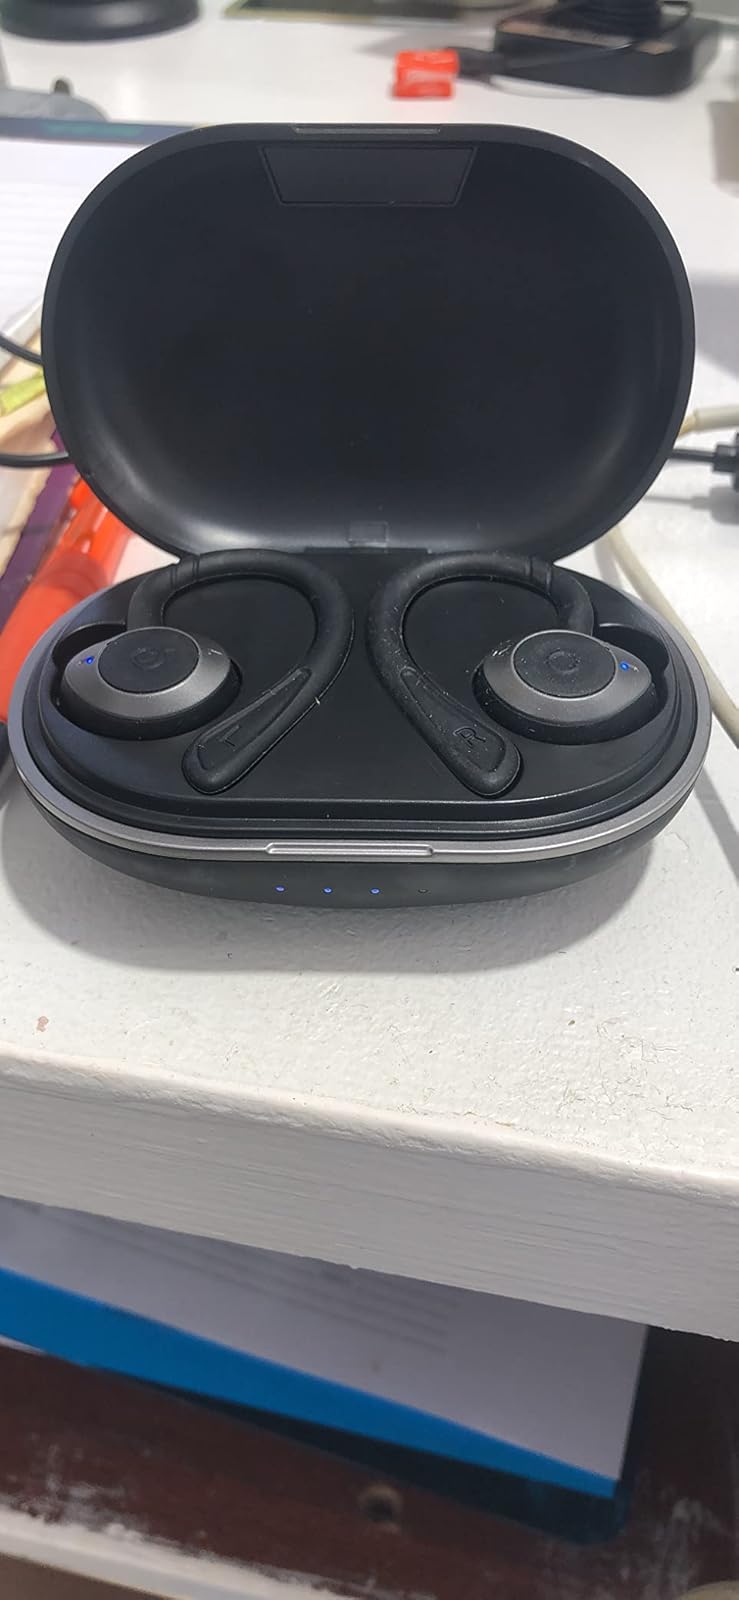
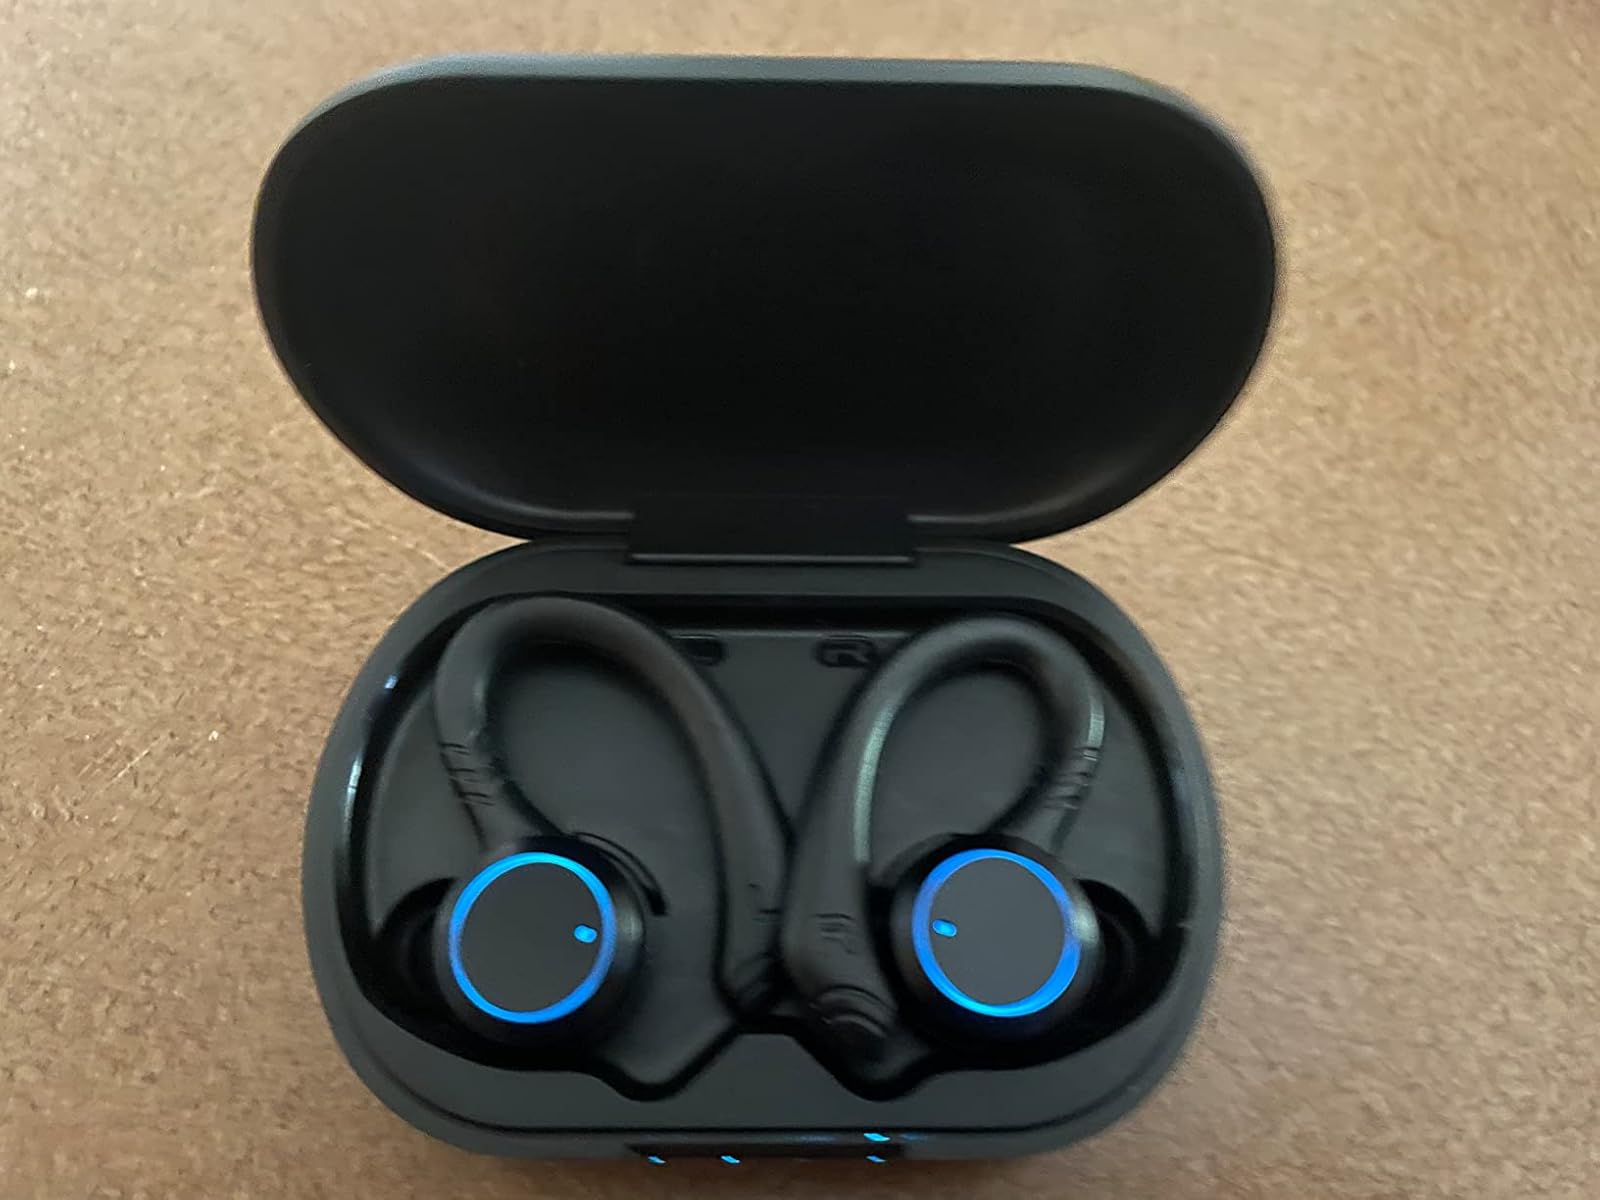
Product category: earbuds
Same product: no